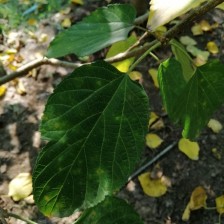
Variety: WhiteKing